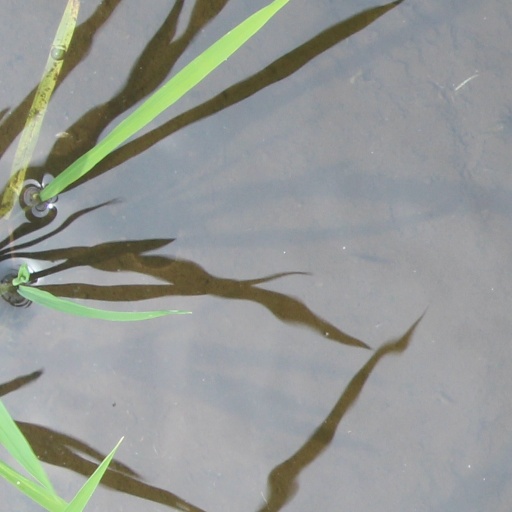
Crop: rice